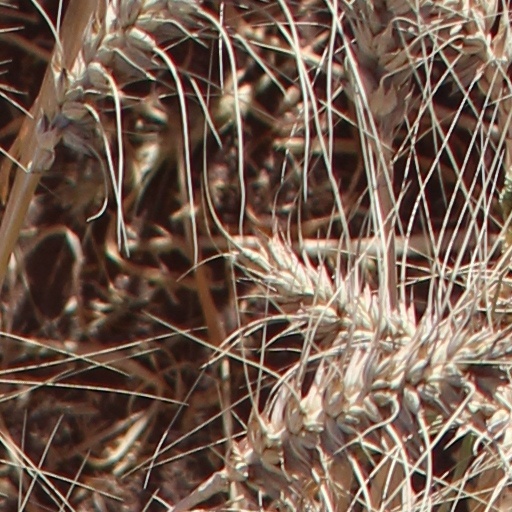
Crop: wheat